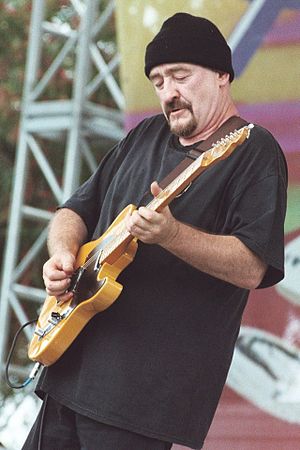
Fleetwood Mac / Medlemmer / Tidligere
"Fleetwood Mac er en britisk-amerikansk blues rock-gruppe dannet i 1967 af blandt andre tre forhenværende medlemmer af John Mayall & the Bluesbreakers, Mick Fleetwood, trommer, John McVie, bas, og Peter Green, guitar. Gruppen etablerede sig snart som et af de førende bluesorkestre i England med en stærk inspiration fra den amerikansk rhythm and blues-stilart. Gruppen fik stor succes med blandt andre nummeret ""Albatross"".